Louis Bertrand (novelist)

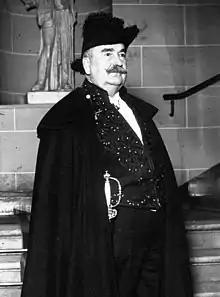
Louis Bertrand

Louis Bertrand (20 March 1866 in Spincourt, Meuse – 6 December 1941 in Cap d'Antibes) was a French novelist, historian and essayist. He was the third member elected to occupy seat 4 of the Académie française in 1925.